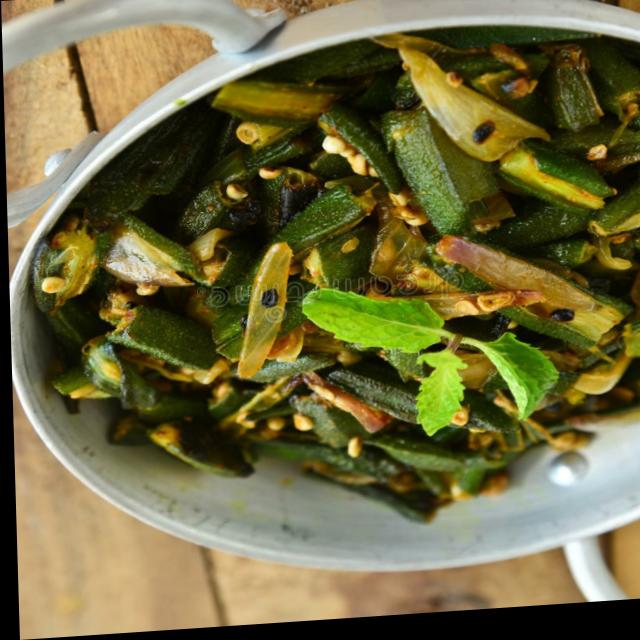
Dish: bhindi_masala